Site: brandenburg
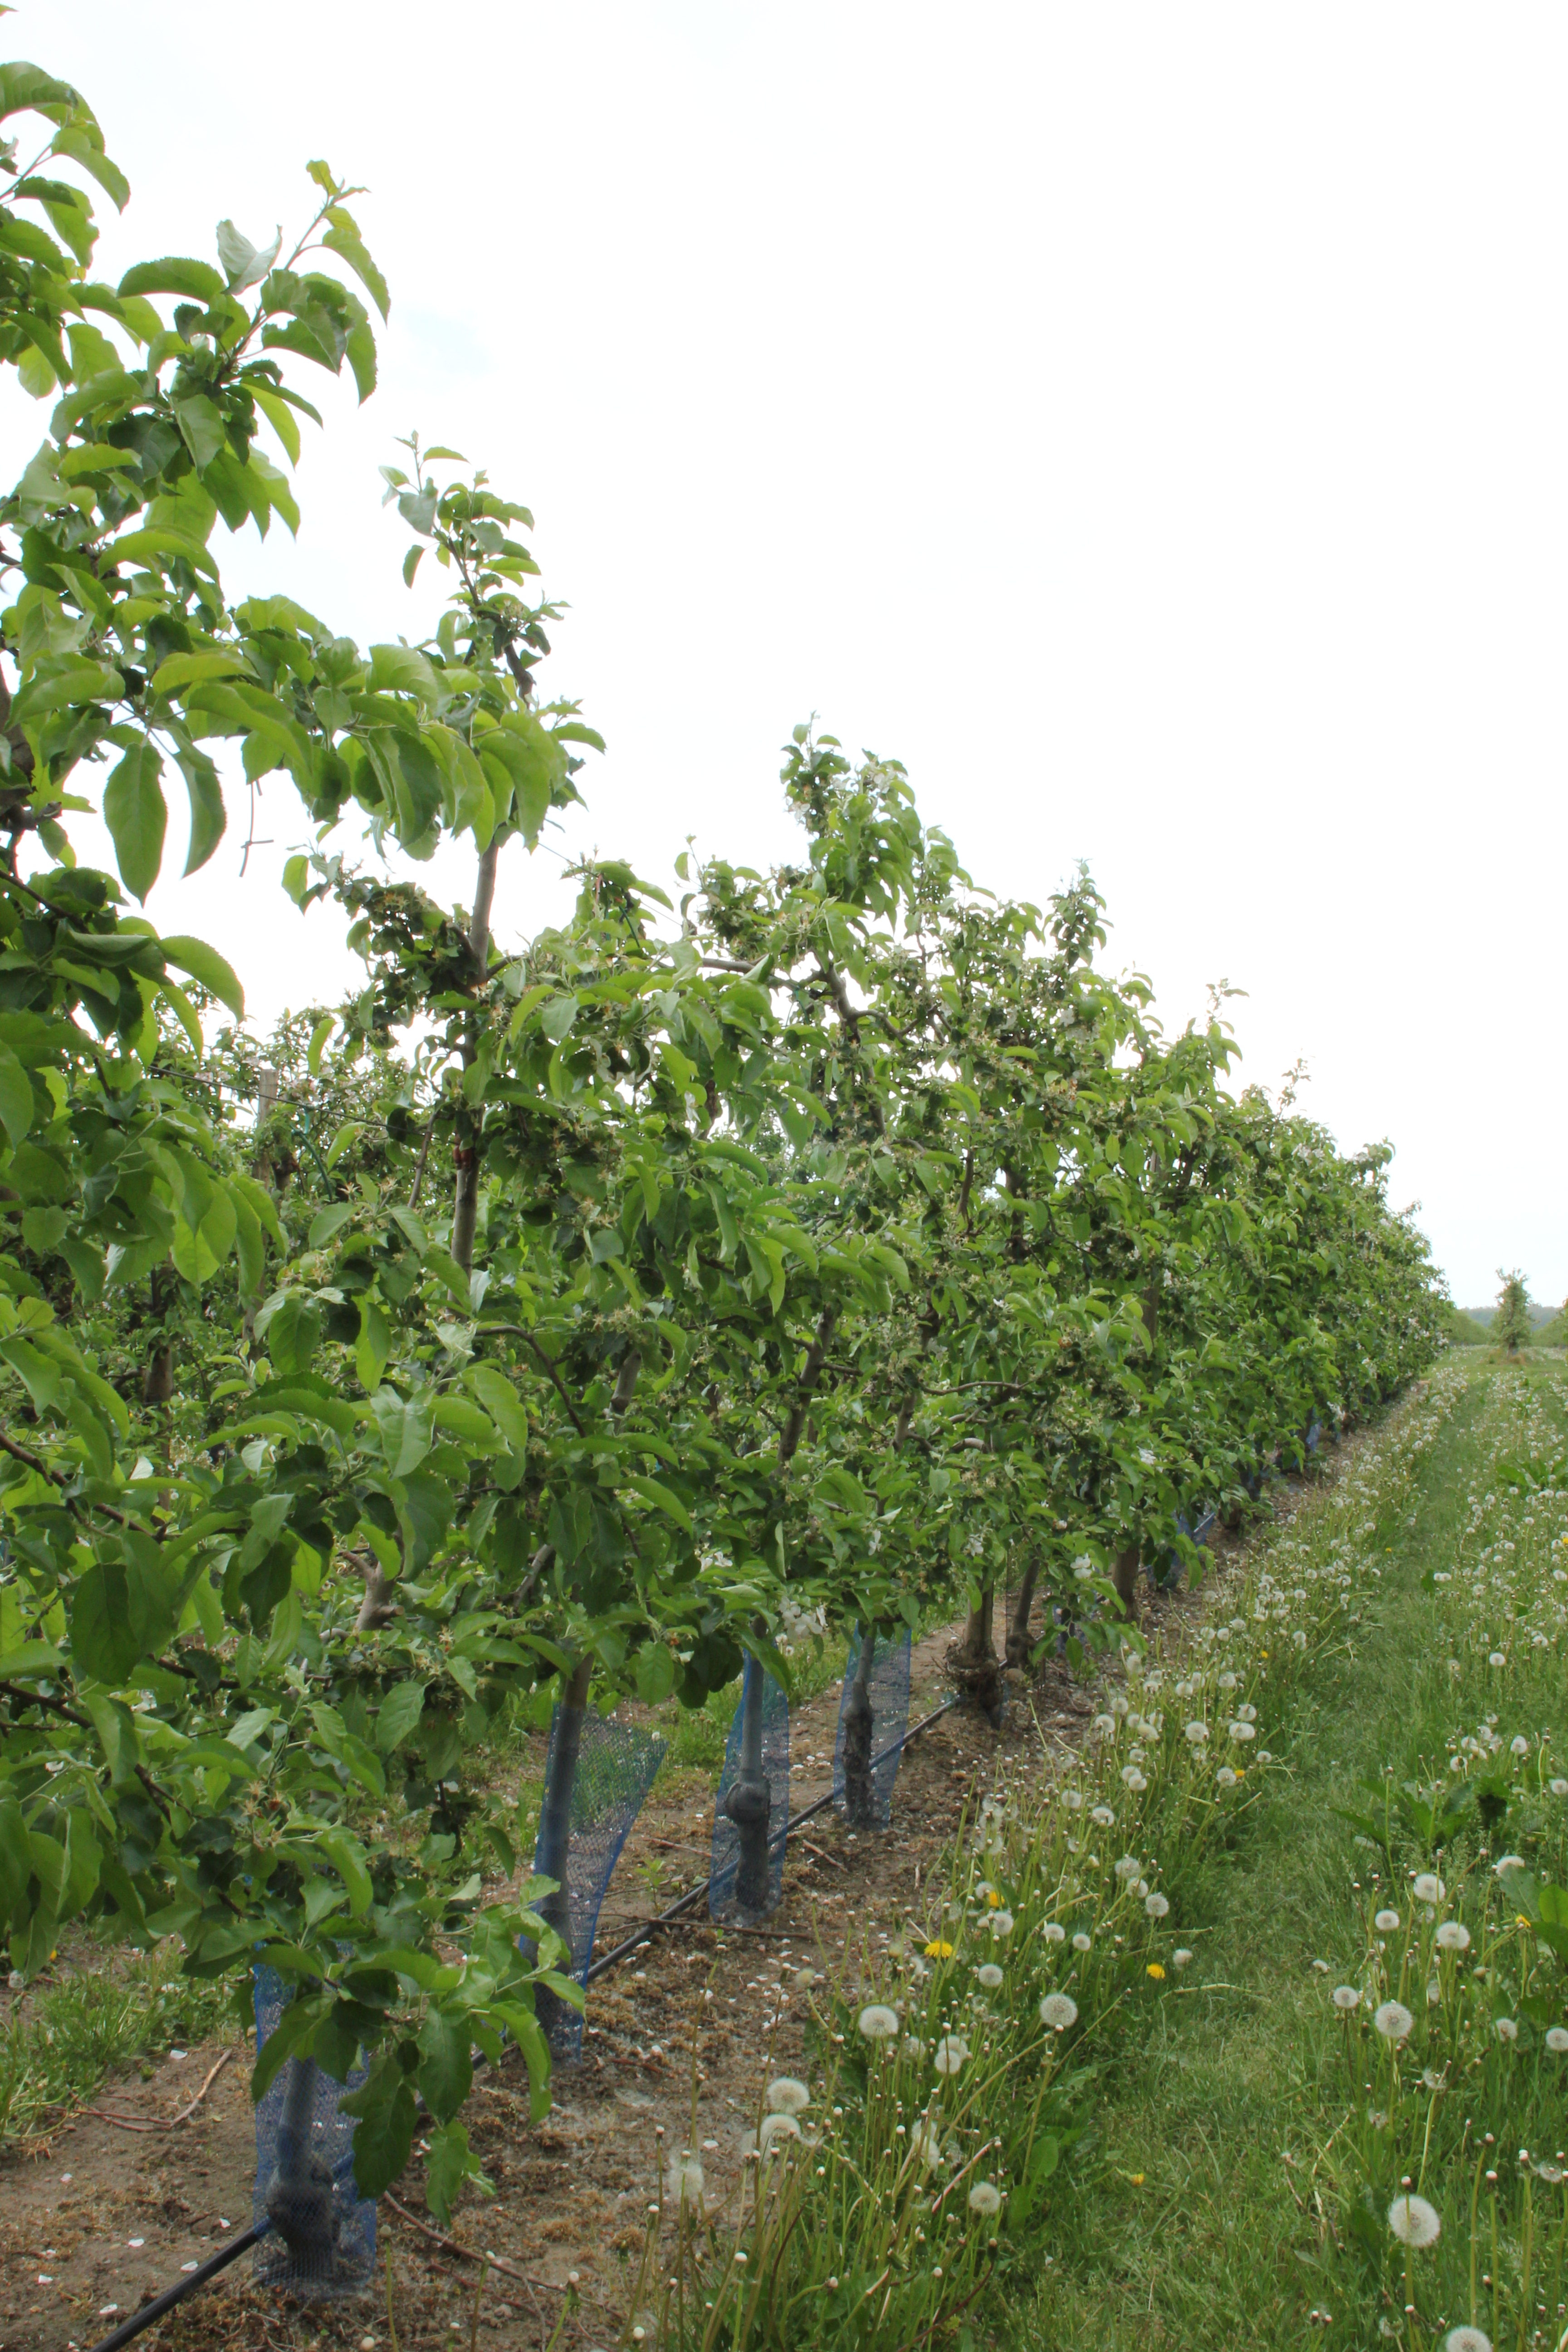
Growth stage (BBCH 67): Flowering